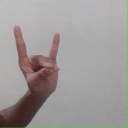
अक्षर: श